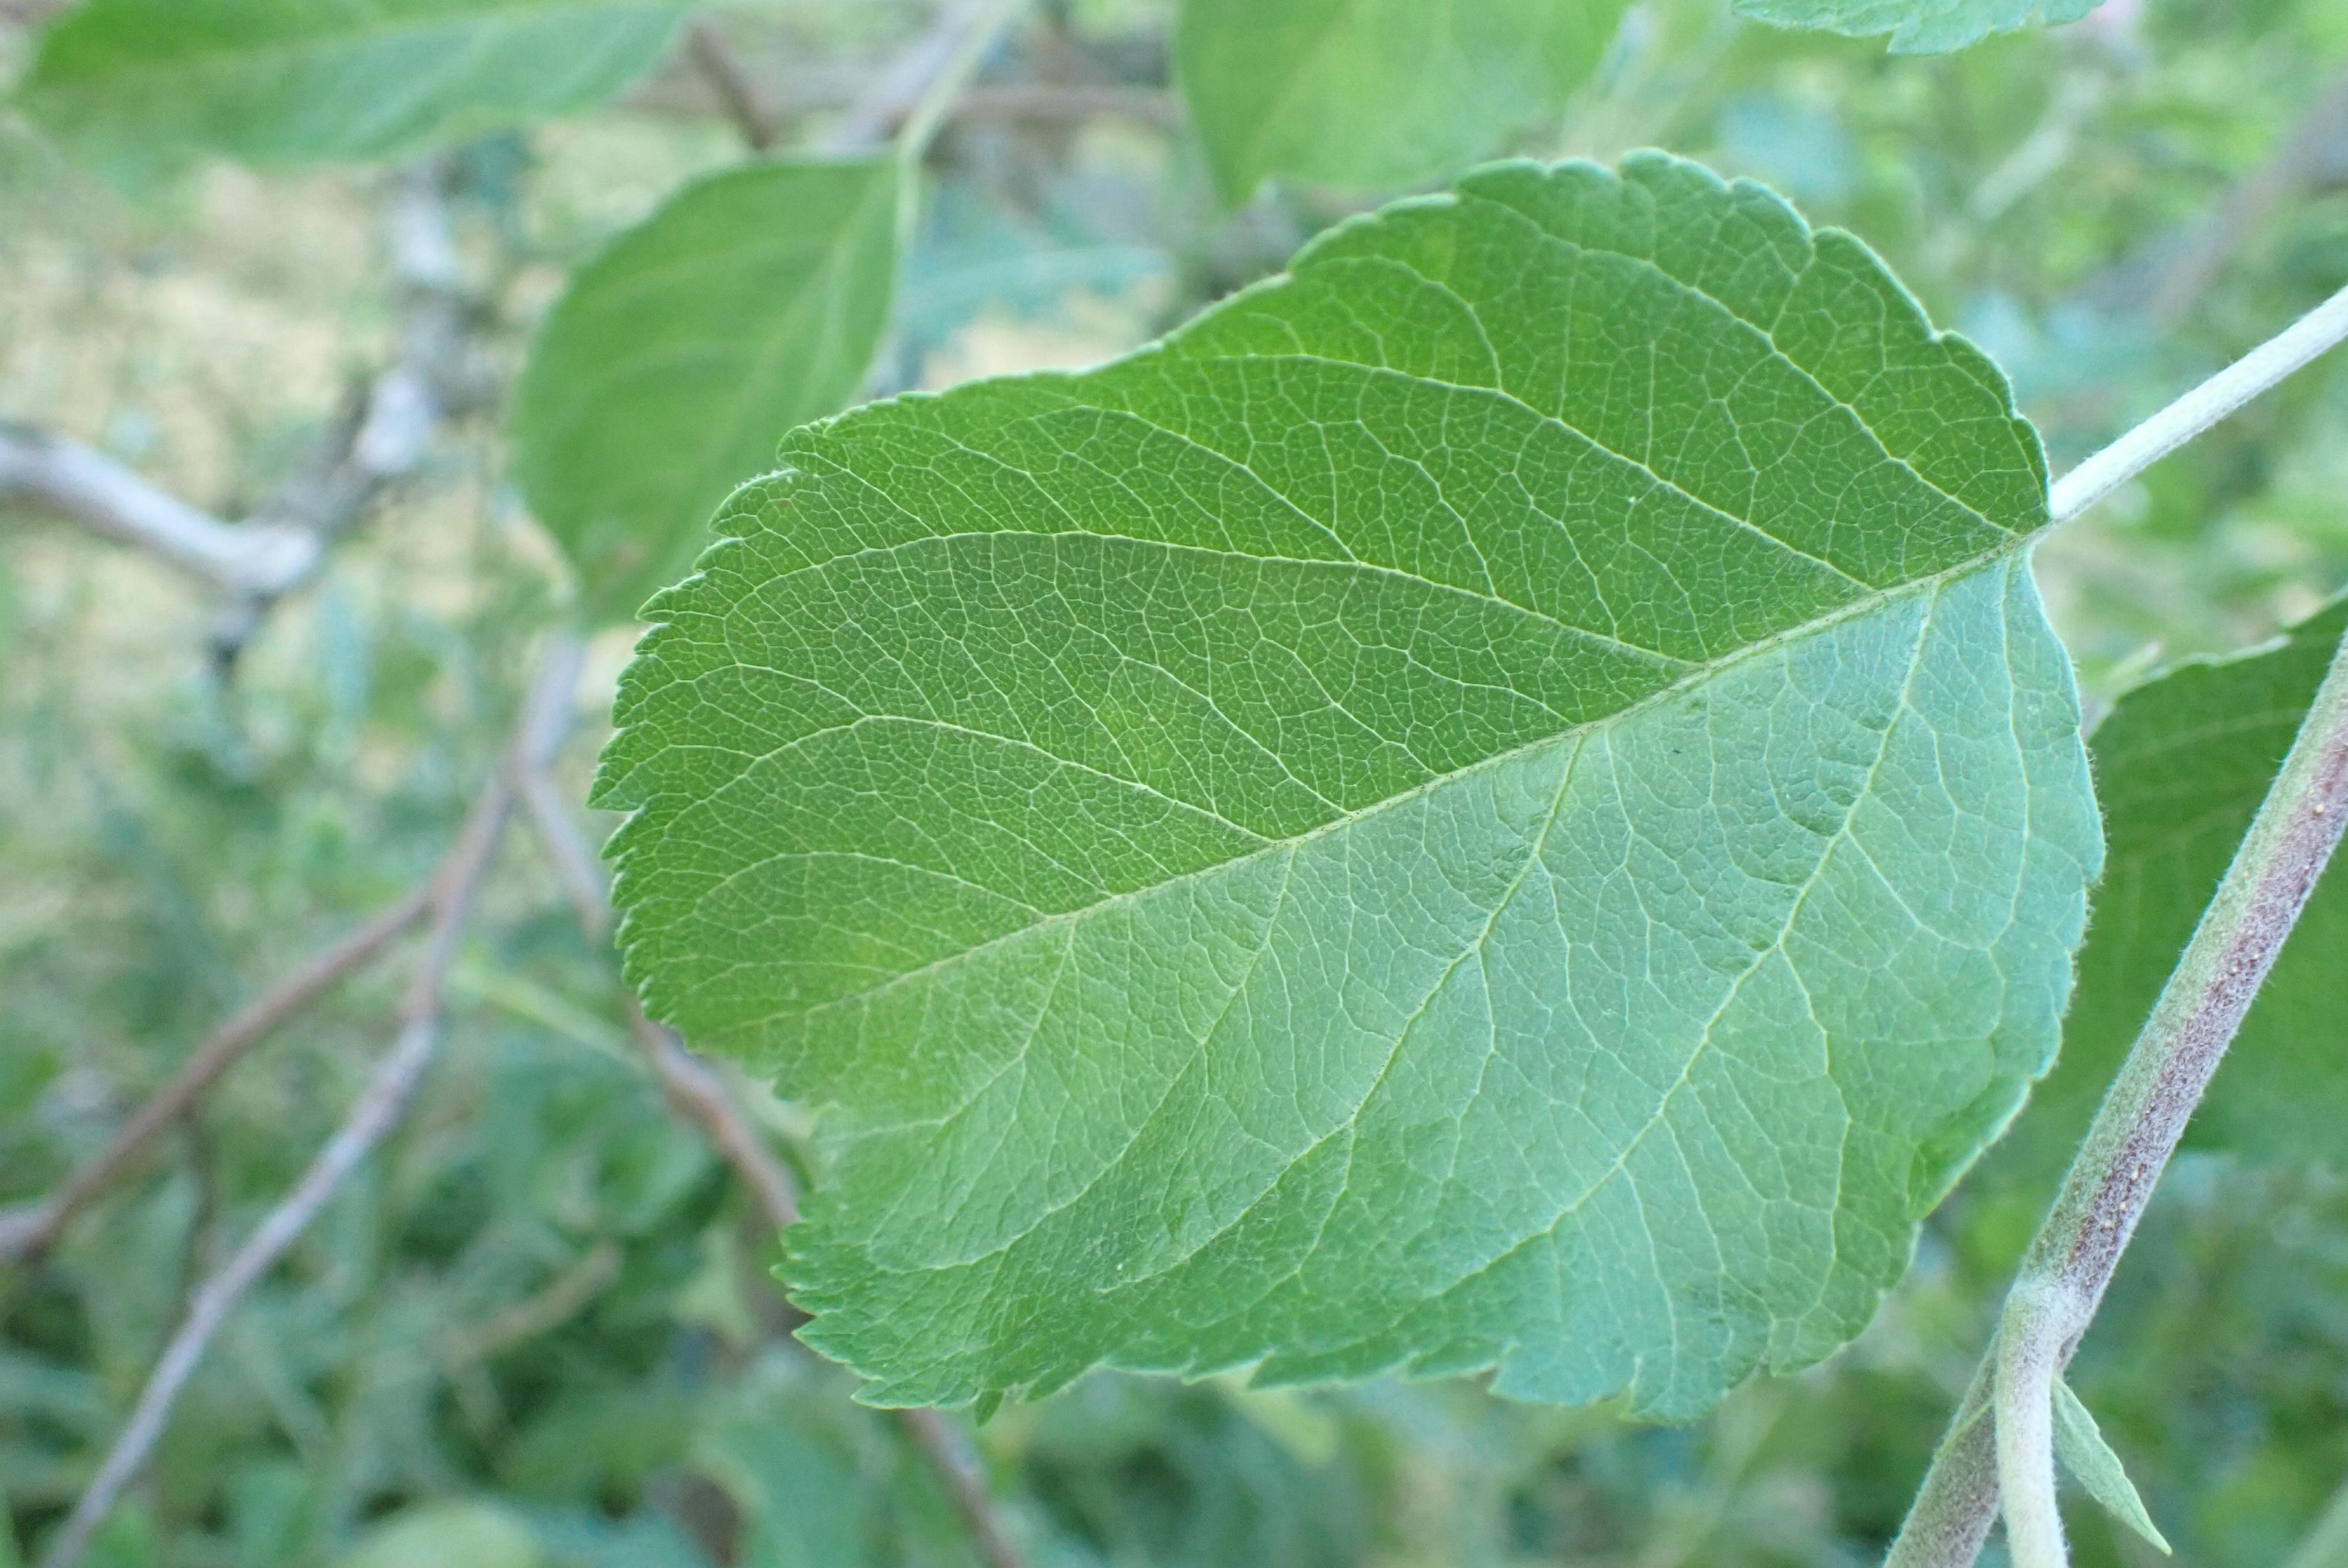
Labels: healthy